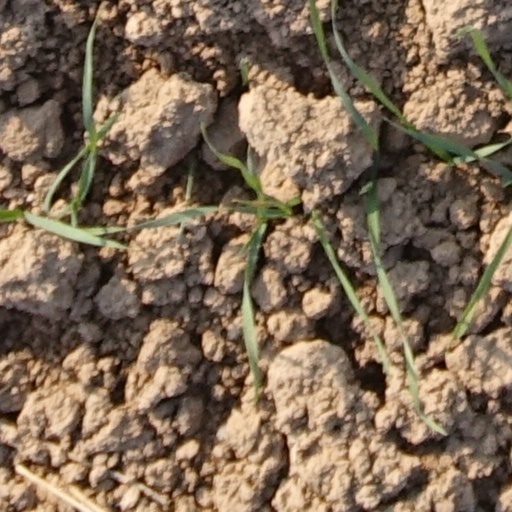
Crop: wheat